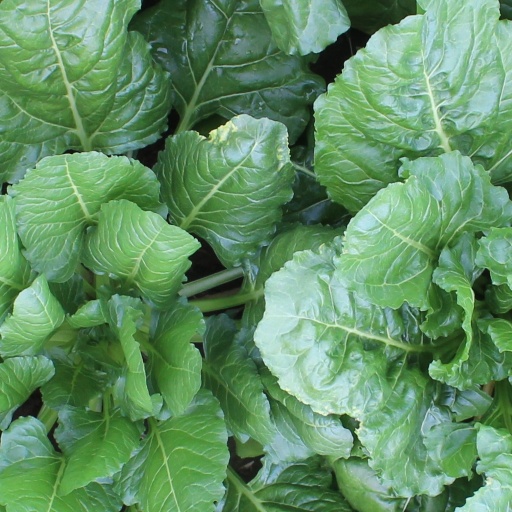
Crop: sugar beet